Toyota K engine

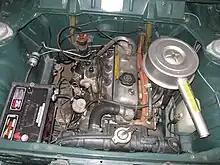
Toyota 3K engine.

The eight-valve overhead valve 3K was produced from 1969 through 1977. Cylinder bore and stroke was .